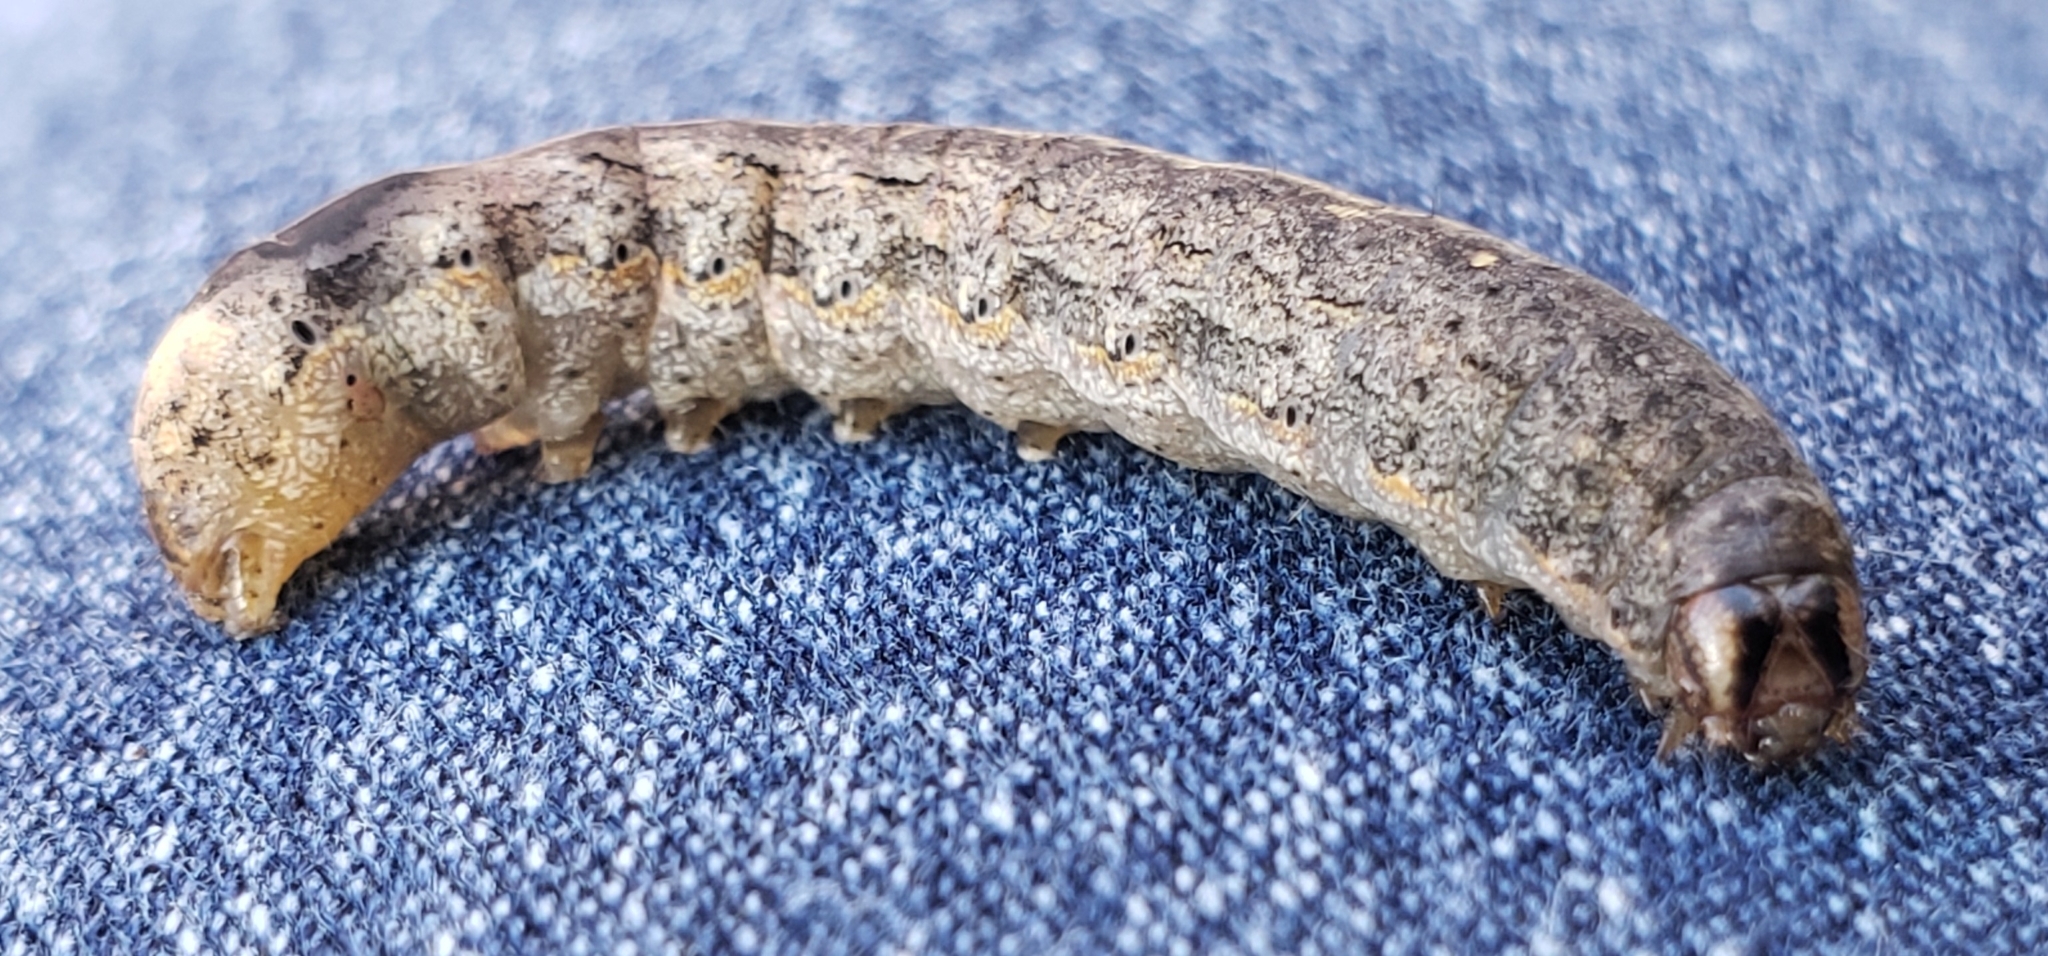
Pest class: cutworms